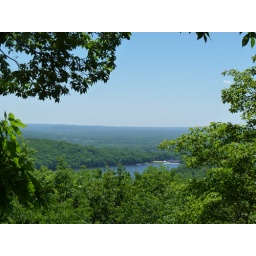
A private lake community. top of green trail bear left near stone ruins - turkey mountain NJ